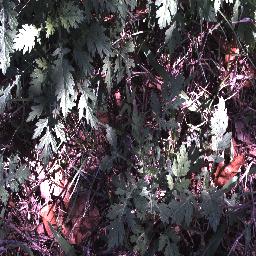
Label: parthenium